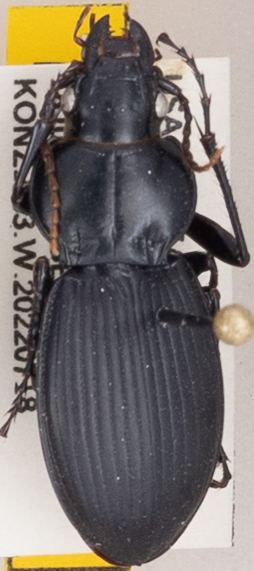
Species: Cyclotrachelus sodalis colossus
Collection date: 2022-07-18
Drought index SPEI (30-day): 0.63
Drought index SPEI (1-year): -0.1
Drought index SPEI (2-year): -0.142